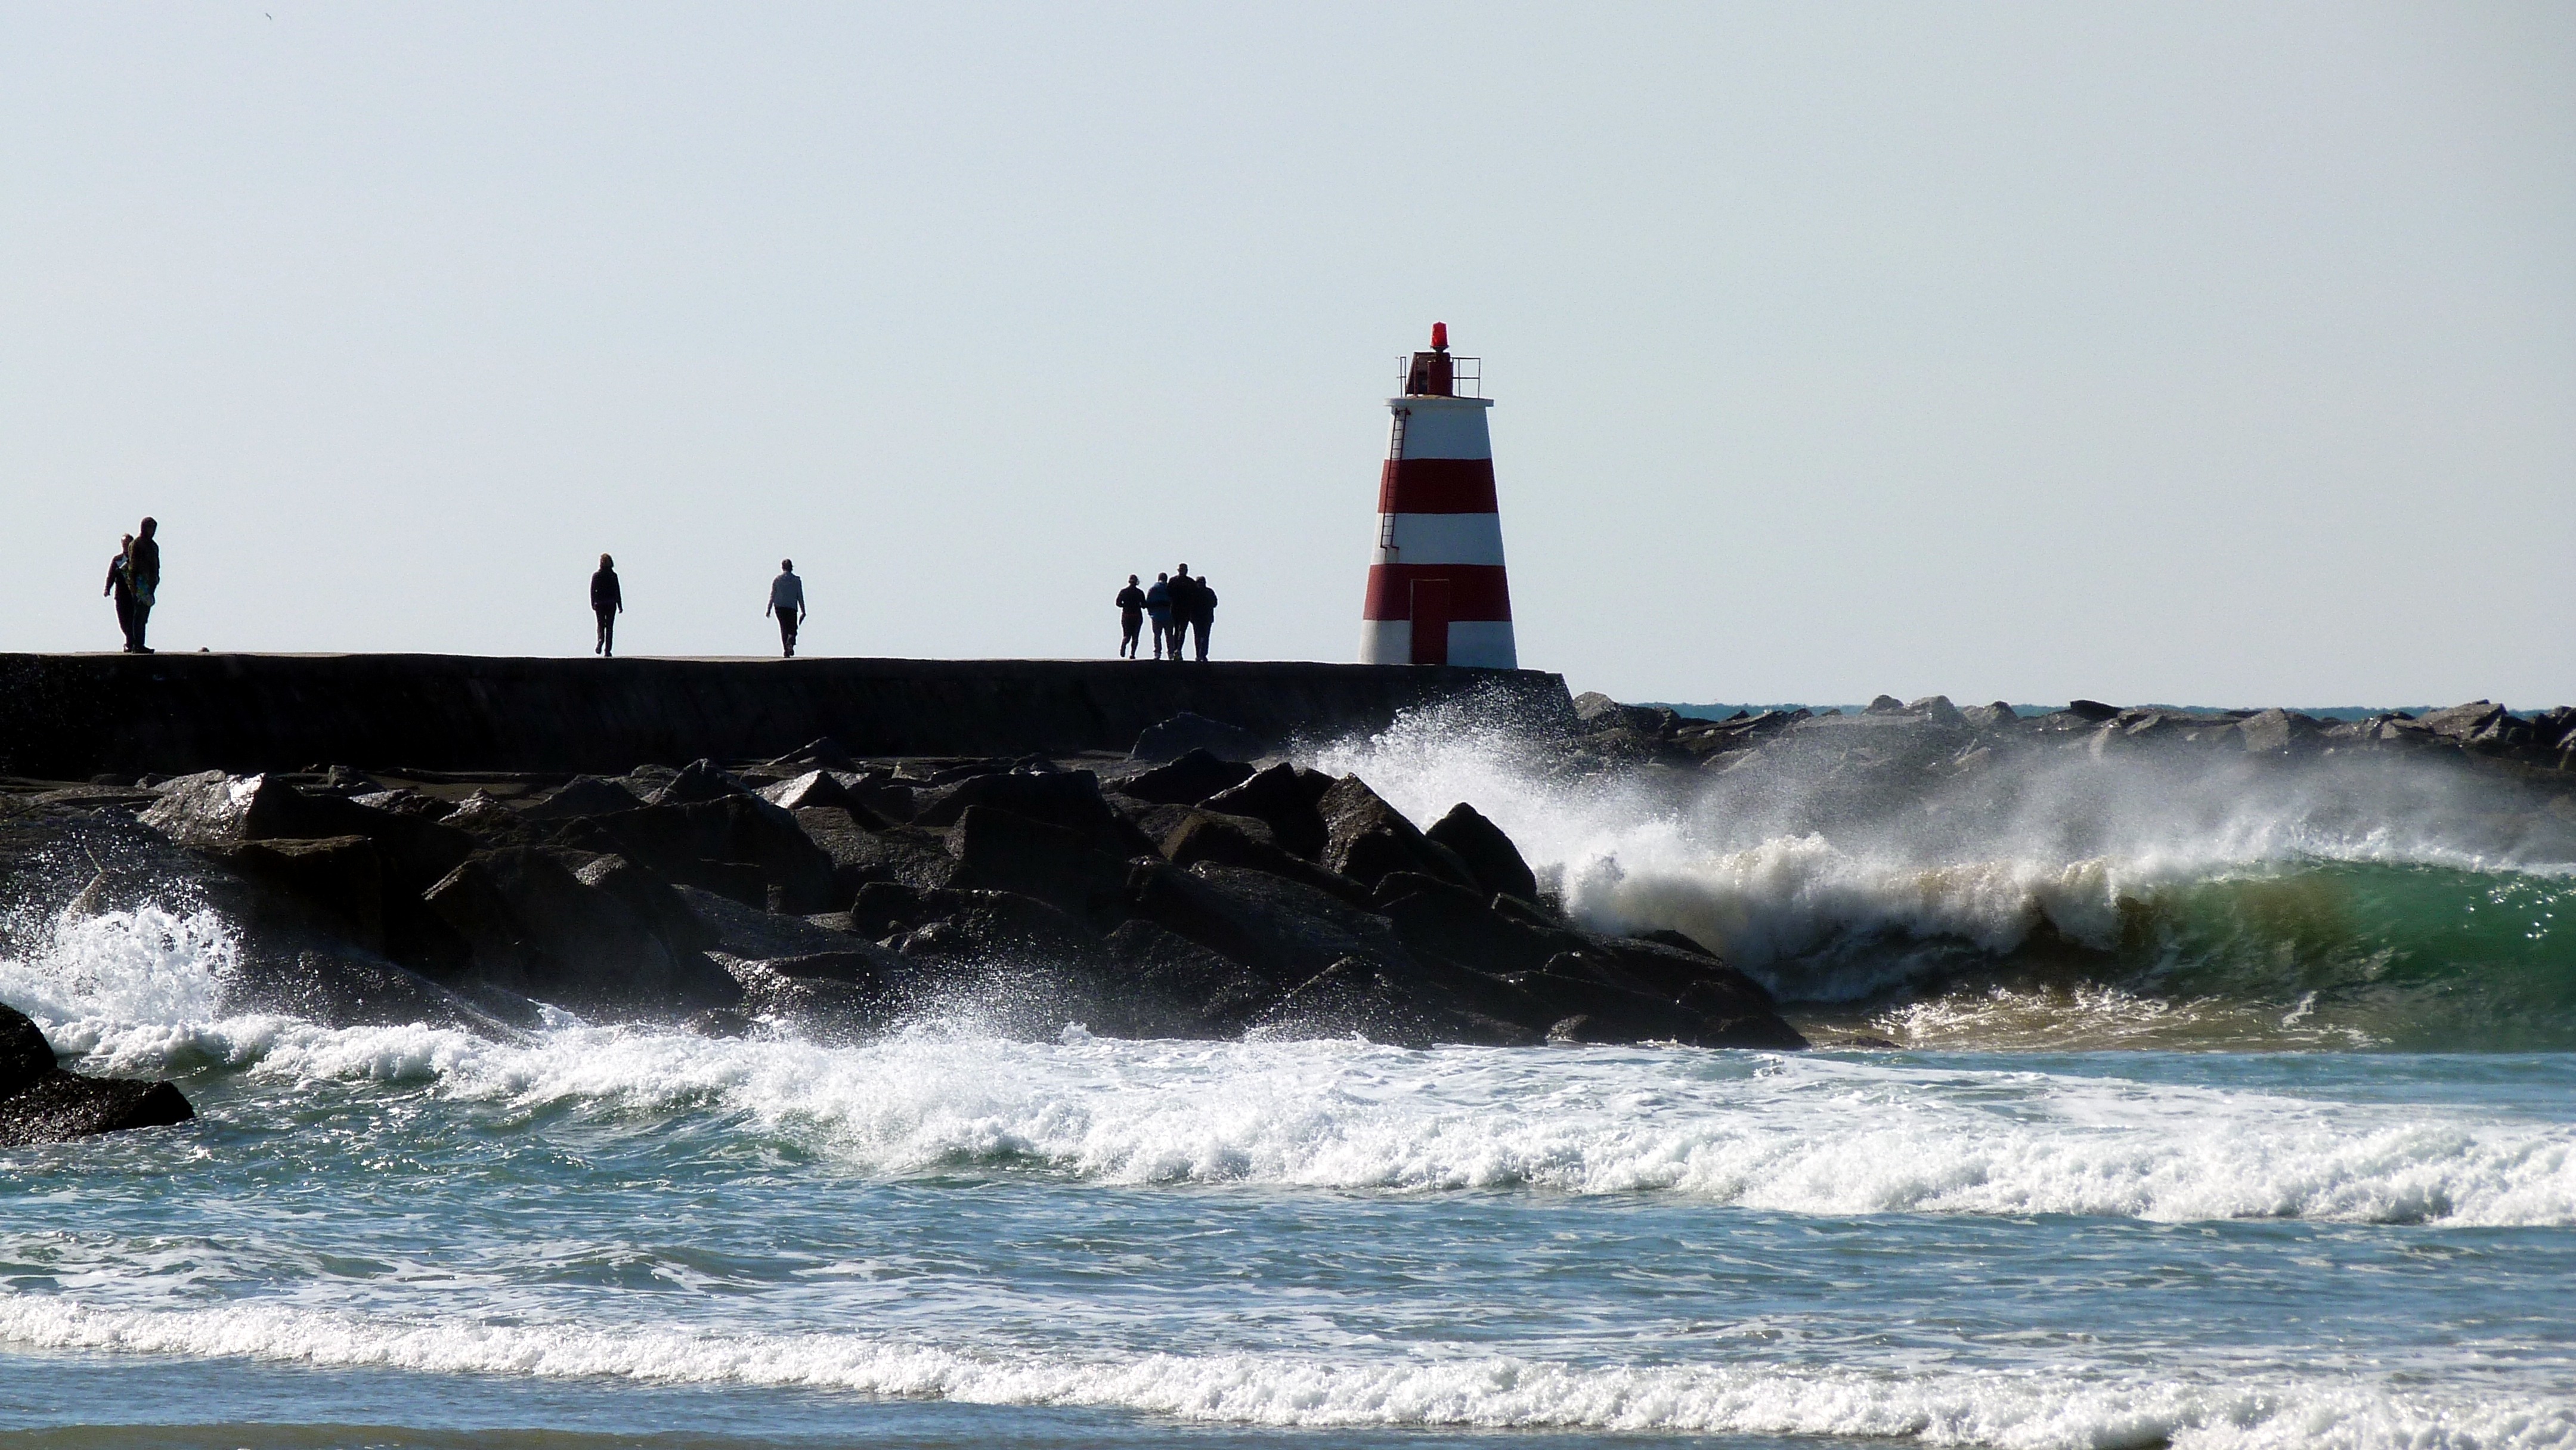
sea, coast, water, rock, ocean, lighthouse, shore, wave, surf, vehicle, tower, spray, boating, breakwater, back light, wind wave